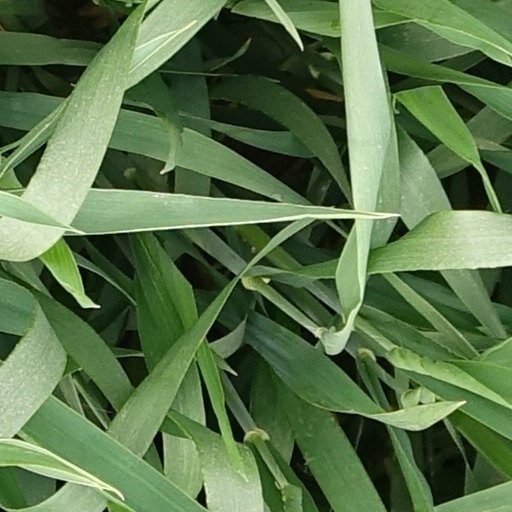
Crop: wheat